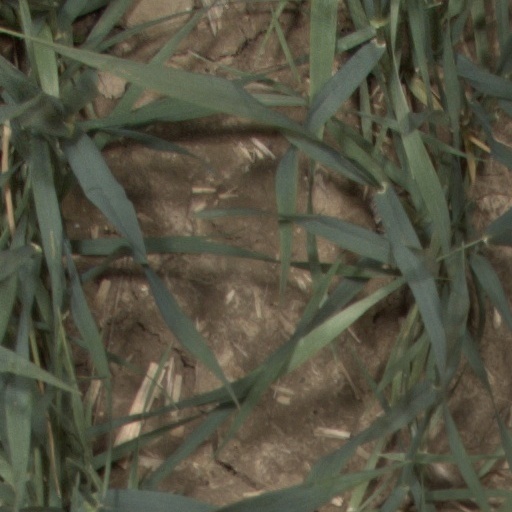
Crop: wheat